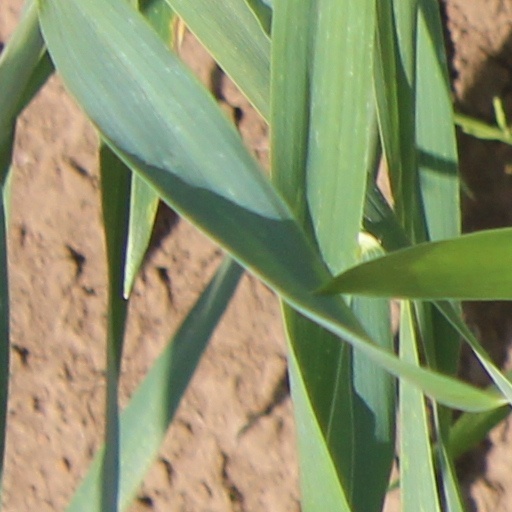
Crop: wheat